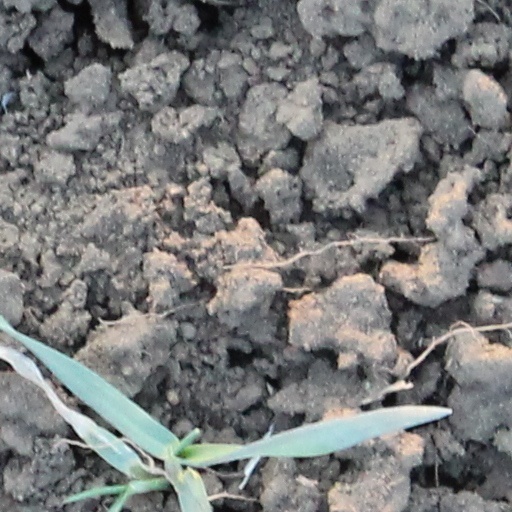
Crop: wheat